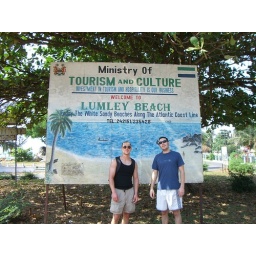
Posing in front of the sign in the middle of the main car roundabout by the beach.